Cedric Robinson (guide)

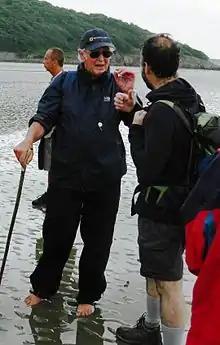
Leading a walk across the sands in 2014

Cedric Robinson (17 February 1933 – 19 November 2021) was a British guide who held the position of Queen's Guide to the Sands, the recognised escort for travellers across the dangerous tidal sands of Morecambe Bay in north west England, for 56 years.